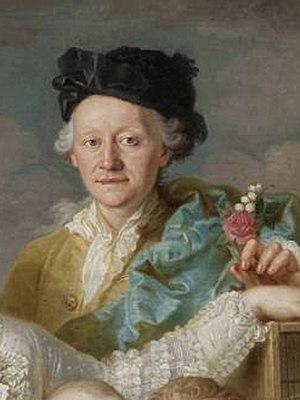
Peintre anonyme, portrait du marchand de soie Franz Maria Schweitzer
Franz Maria Schweitzer, né le 27 octobre 1722 à Vérone, décédé le 16 décembre 1812 à Francfort-sur-le-Main, était un magnat des affaires et banquier d'origine italienne à Francfort-sur-le-Main.